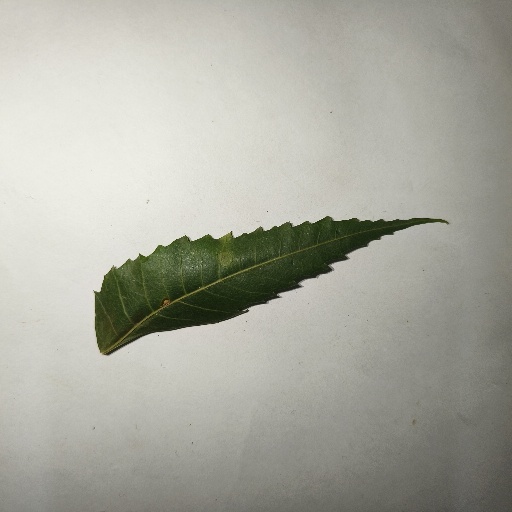
Species: Neem
Leaf condition: Healthy Leaf